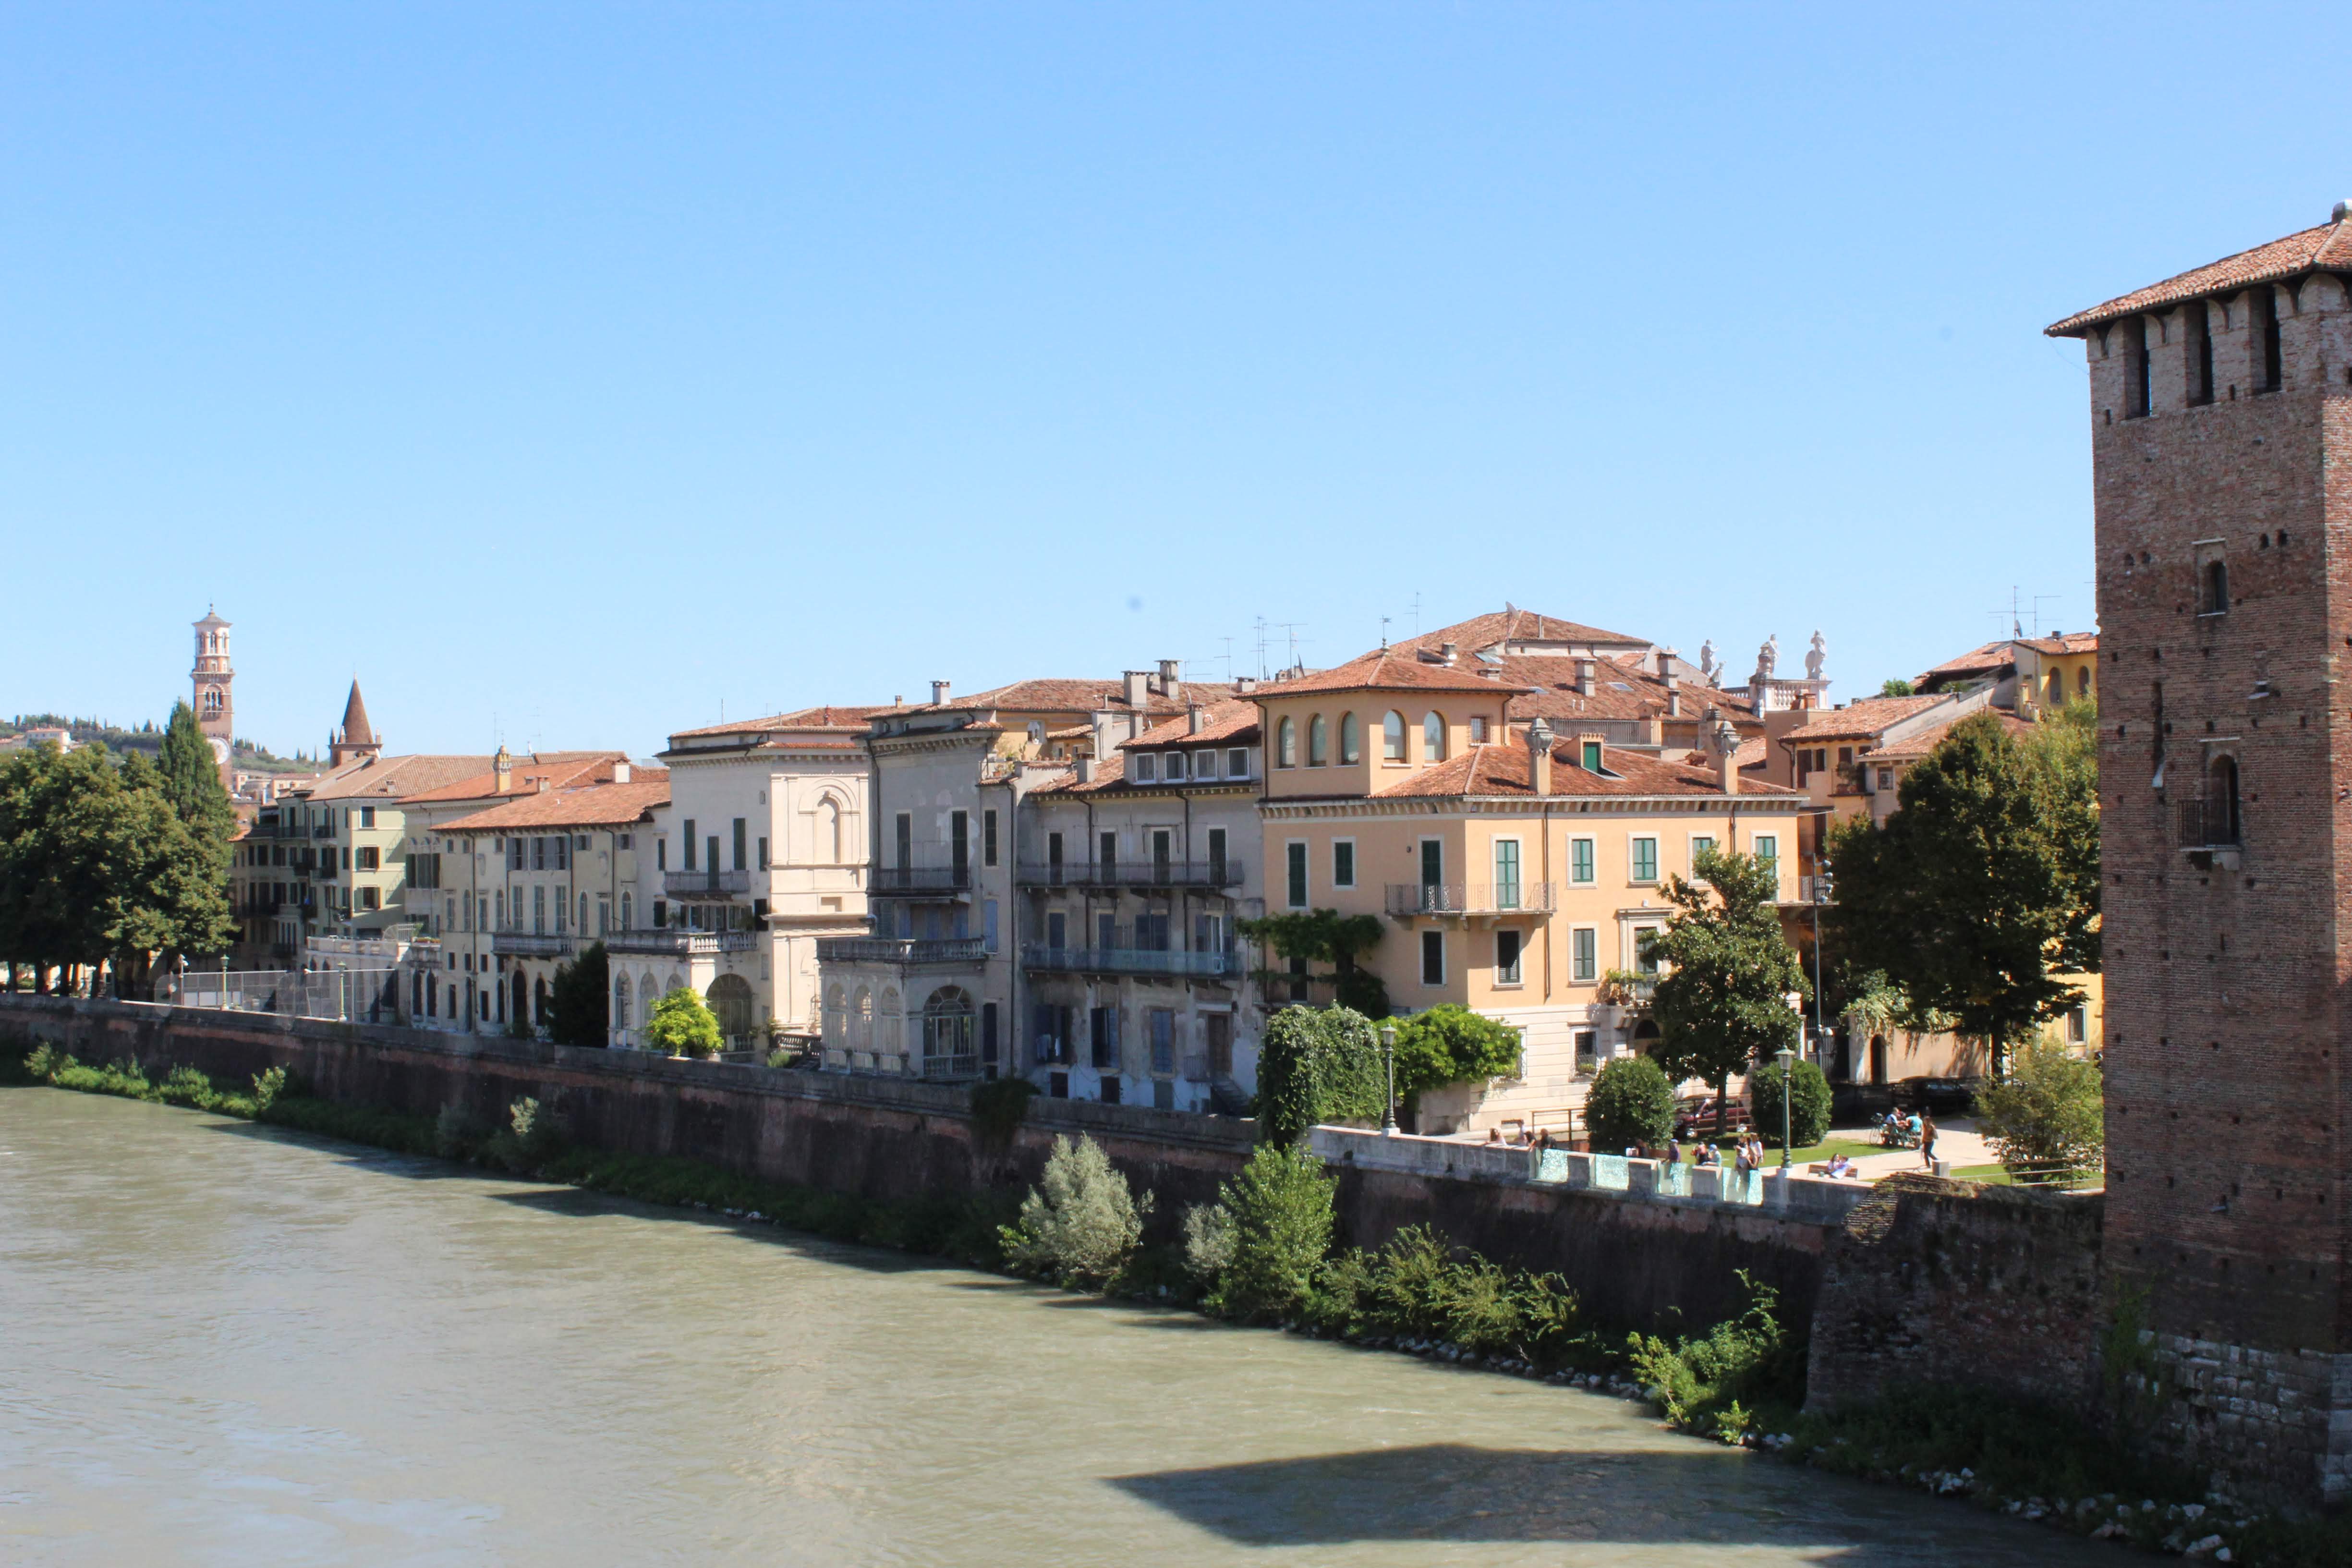
italy, europe, waterway, town, building, human settlement, river, canal, city, neighbourhood, architecture, estate, watercourse, channel, residential area, bank, moat, villa